USS PC-1264

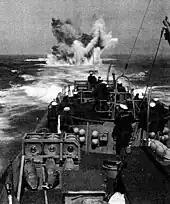
A depth charge explodes astern during a practice anti-submarine run during the ship's shakedown tests.

On 2 July 1944, the ship's shakedown cruise and post-inspection was completed. "PC-1264" was then ordered to a three and a half-days' exercise at the Fleet Sound School in Key West. However, as far as the Submarine Chaser Training Center was concerned, "PC-1264" was ready. Fifteen members of the crew also received the ship's first promotions.